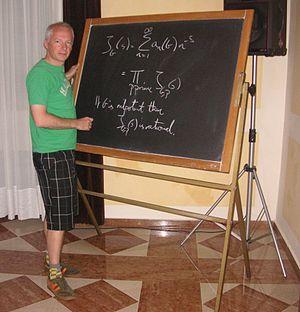
La Symphonie des nombres premiers est un essai de Marcus du Sautoy publié en 2003.